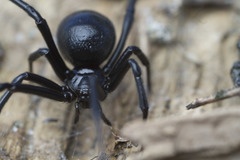
Species: Lactrodectus_hesperus